Nils Ohlsen

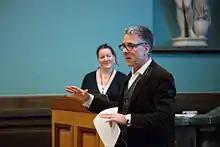
Ohlsen in 2015

Nils Ohlsen (born 1967 in Oldenburg, Germany), is director of the Lillehammer Art Museum since 2018. From 2010 to 2018 he worked as the director of old masters and modern art at the National Museum of Art, Architecture and Design in Oslo since 2010. Before that he worked as curator at the Kunsthalle Emden, from 2006 as scientific director. He studied art history, classical archaeology and prehistory, as well as multimedia design, in Berlin and Stockholm, also working as an archaeologist in 1996/97. In 1993 he obtained a "magister artium" degree at the Freie Universität Berlin with a thesis on Max Beckmann, before completing his PhD in 1997 at the same university with a dissertation on Scandinavian interior painting in the late 19th and early 20th centuries.